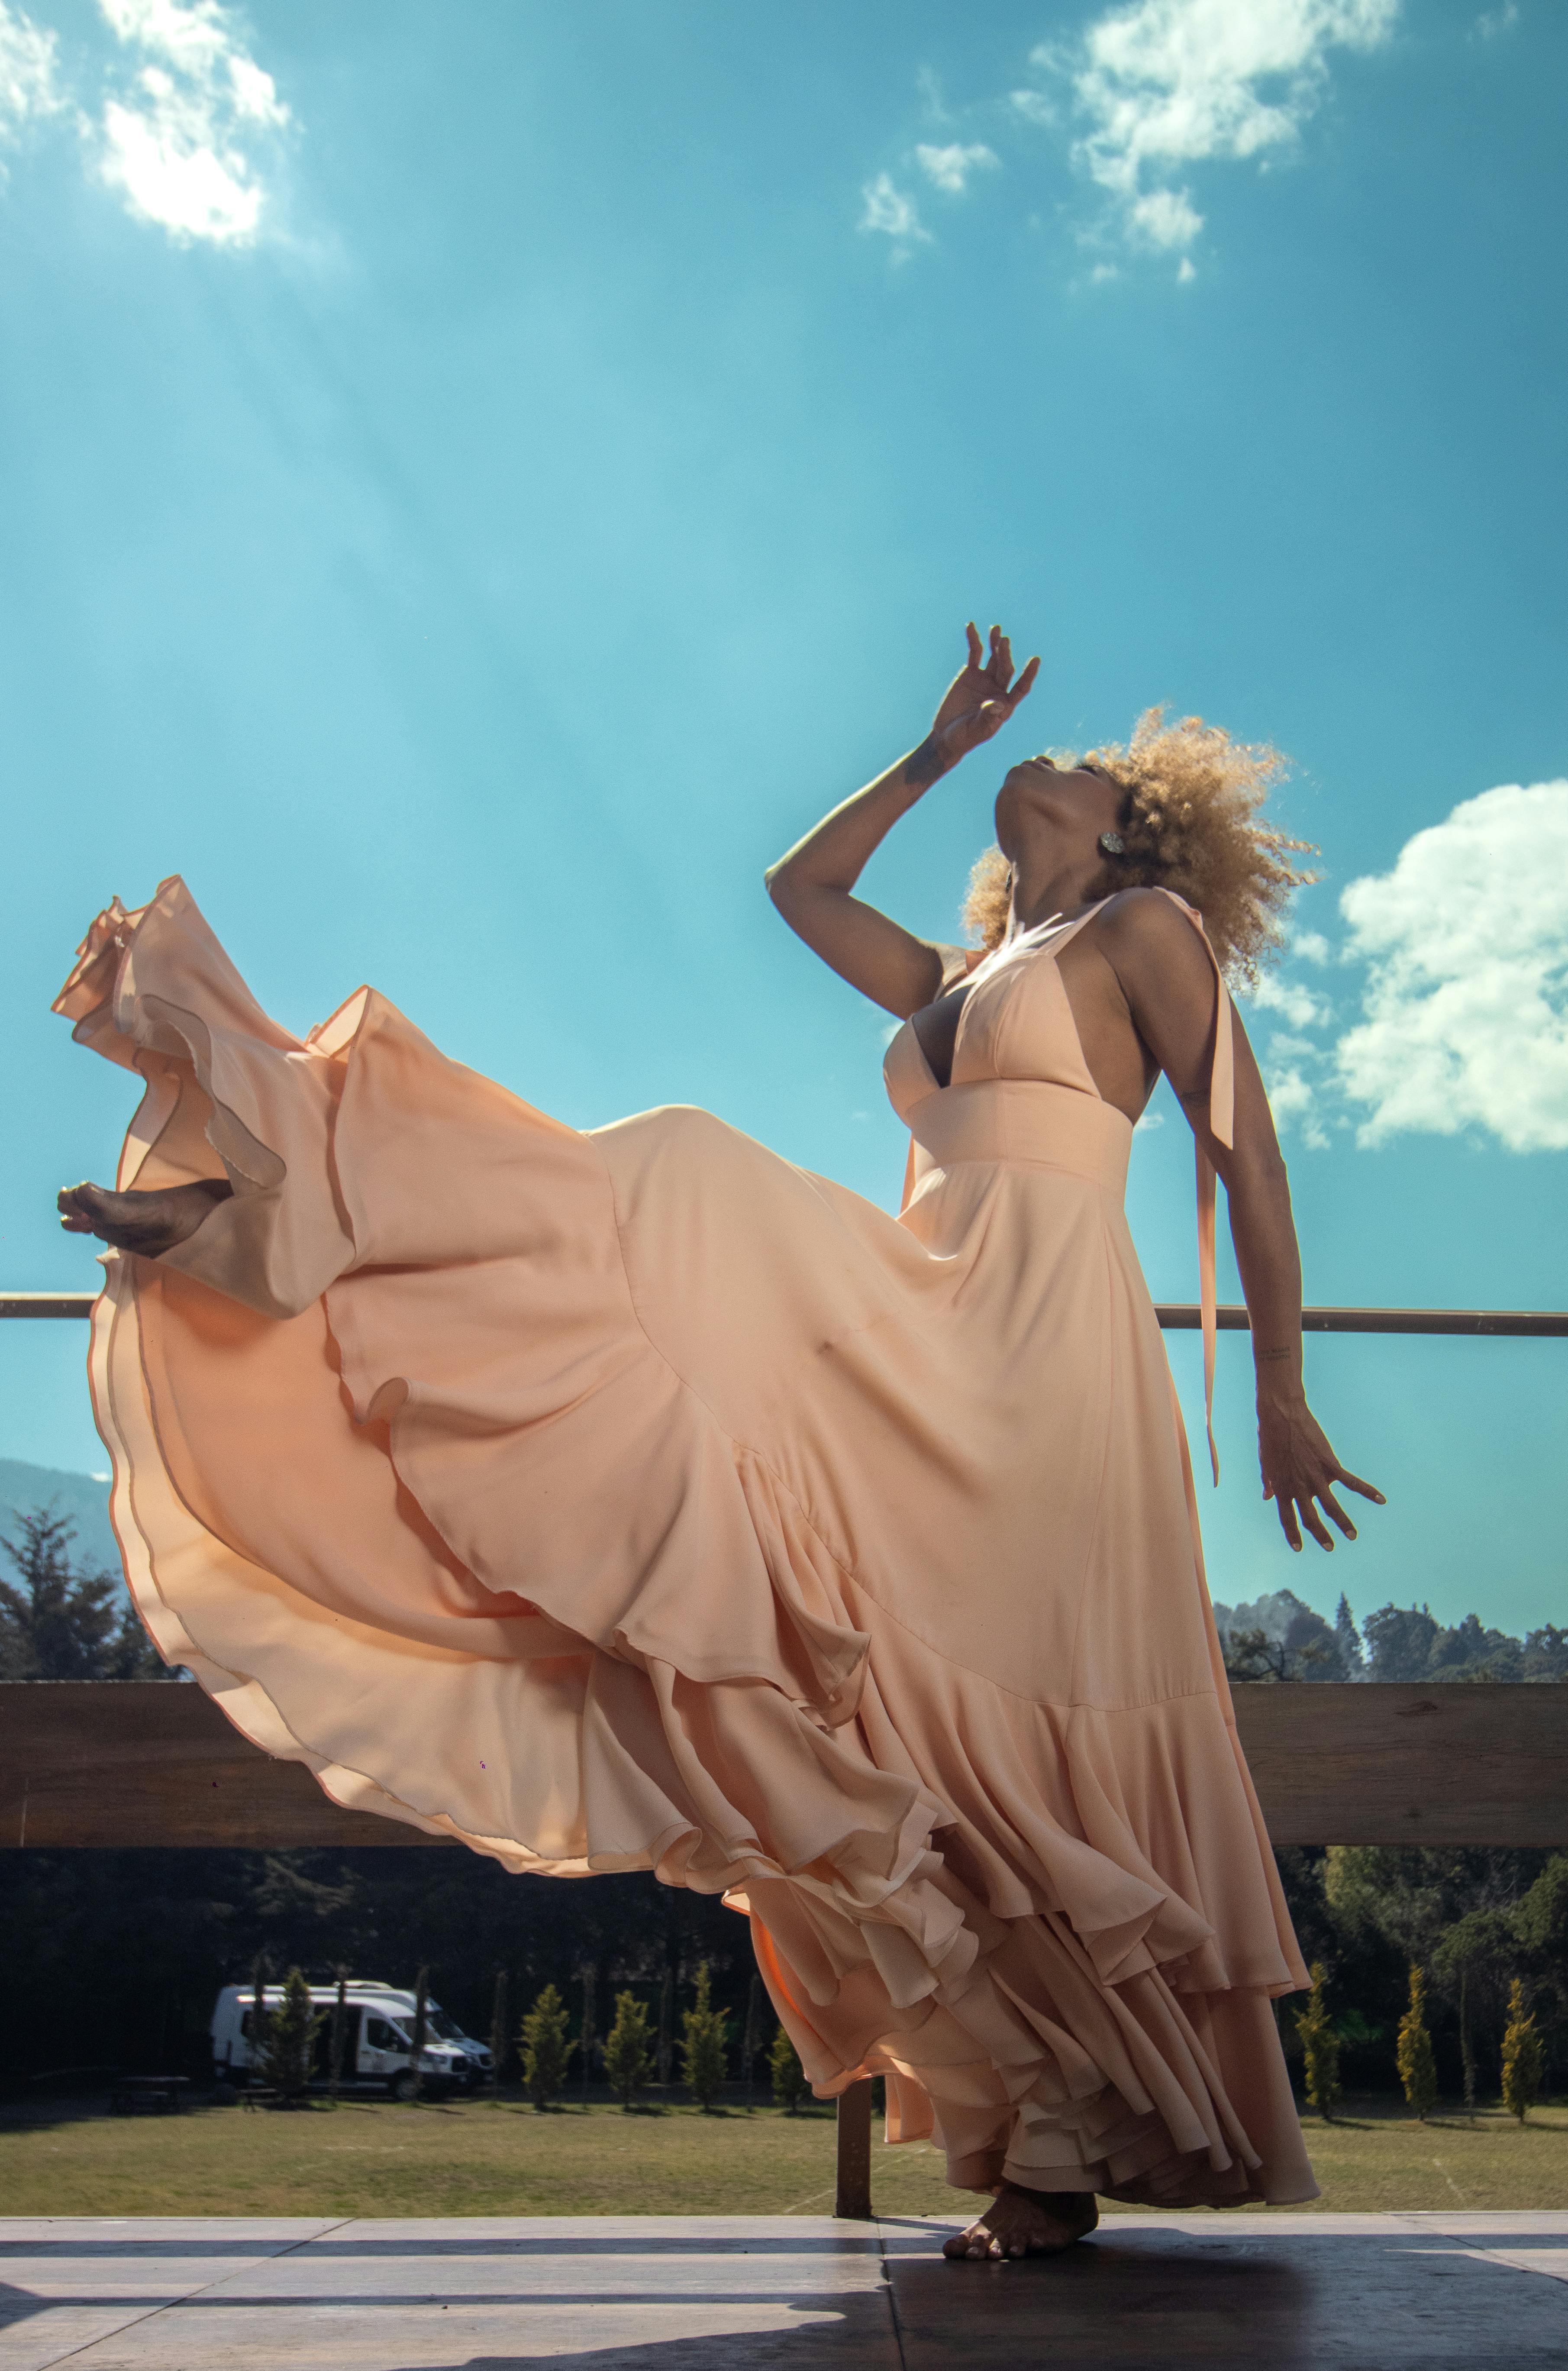
woman, cloud, sky, dance, People in nature, flash photography, entertainment, performing arts, happy, art, landscape, tree, sculpture, leisure, performance art, event, dancer, fashion design, choreography, monument, fun, performance, abdomen, visual arts, concert dance, photo shoot, wing, public event, romance